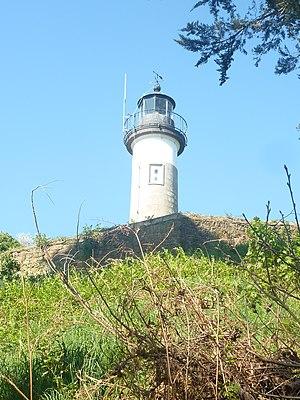
Île Tristan
Le phare de l'île Tristan se trouve à l'entrée du port de Douarnenez sur la petite île Tristan.
L'île Tristan est une petite île bretonne, située dans la baie de Douarnenez, face au Port-Rhu. Propriété de la famille du poète Jean Richepin depuis 1911, elle a été rachetée par le Conservatoire du littoral pour être soigneusement préservée. Son nom français, comme pour l'Île Seguin par exemple, est celui de son propriétaire durant la Révolution, au moment où fut établi le cadastre.